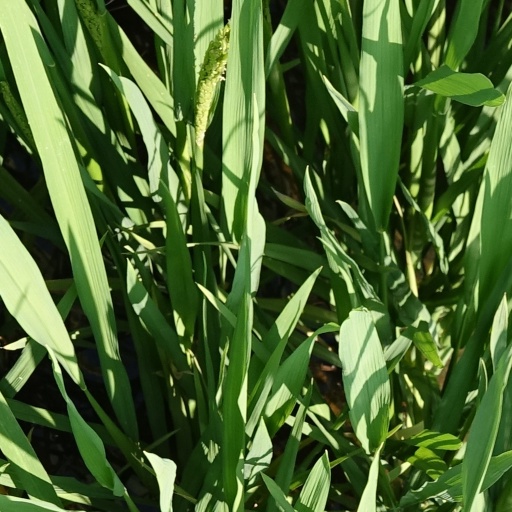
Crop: rice